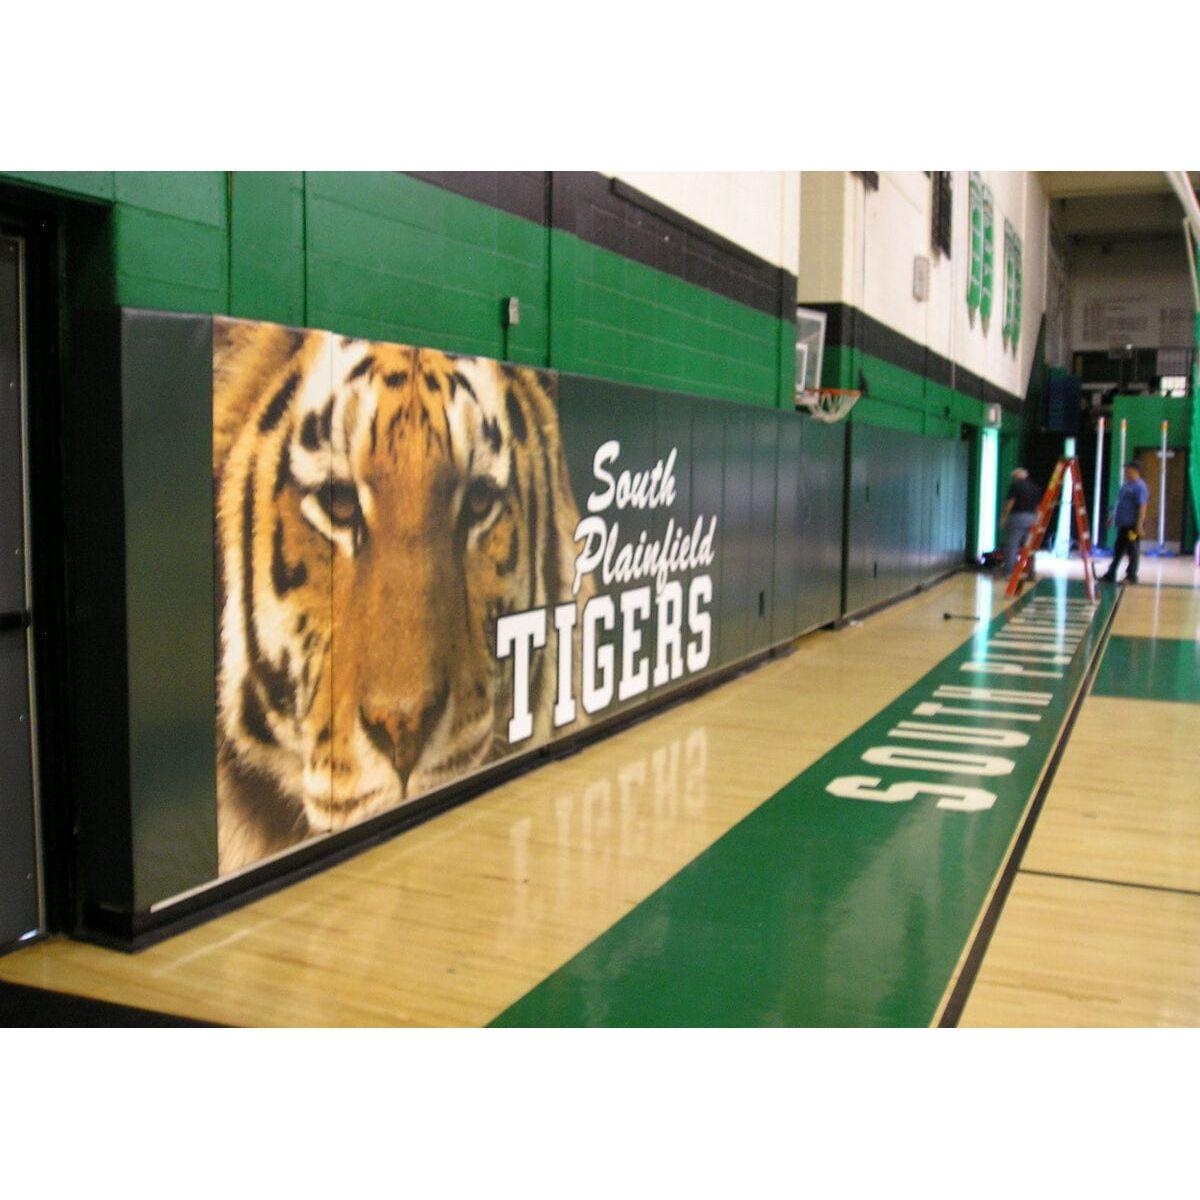
Coversports EnviroSafe Gym Wall Padding (Printed 1.5" Extra Firm)
Coversports EnviroSafe Gym Wall Padding (Printed 1.5" Extra Firm) FEATURES OF CUSTOM GYM WALL PROTECTION HEALTH & SAFETY CONSCIOUS Toxin and latex-free, Hypo-allergenic, and Fire-retardant (Class A style meets ASTM E-84!). 100% recyclable too! TWO SOLUTIONS Choose either permanent or removable options for Wall Padding - Same protection, different opportunities. TUFFPRINT READY Printing can span multiple pads seamlessly, allowing for long and impactful graphics. USEFUL FOR SENSORY ROOMS Wall padding for sensory rooms, quiet rooms and calming rooms creates a safe environment for people with autism and other sensory issues to re-set and chill out. PAD SHAPE/SIZE: Flat, rectangular pads, custom height and width CUSHIONING MATERIAL: 2” EnviroSafe® Medium-Firm / 2” EnviroSafe® E-84 Class A fire-retardant / 1.5” EnviroSafe® Extra-Firm BACKER: 7/16” urea formaldehyde-free OSB (oriented strand board) COVERING: PVC fire-retardant, phthalate-free fabric Weight: 18 oz Tear strength*: 90 x 65 Resistant to rot, mildew, and UV light Flammability **: meets NFPA 701, CA Fire Marshal, UL 300 standards FLAMMABILITY*: Calif Technical Bulletin #117, ASTM E-84-08a ASTM SPECS*: Meets ASTM F-2440 for impact resistance (Medium-Firm/Bonded type), ASTM E-84-08a for Class A FR, ASTM D2261 for tear strength WARRANTY: 1 year (against defects in fabric and manufacturing, prorated) ATTACHMENT OPTIONS: - 1” nail margins (lips) for screwing pads into the wall - Z-clips for mounting pads to wall - PowerRail mounting system
Brand: Coversports
Category: Sporting Goods > Athletics > General Purpose Athletic Equipment > Gym Mats